The Snow on the Pines

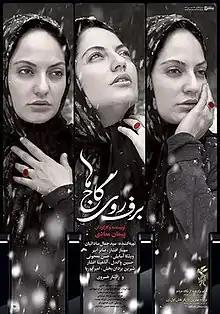
Film poster

"The Snow on the Pines" is a 2012 Iranian black and white film written and directed by Iranian-American director and actor Peyman Moaadi.